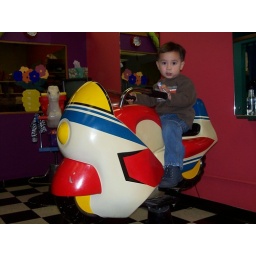
. There was also a rocking horse chair in the background for baby babies.